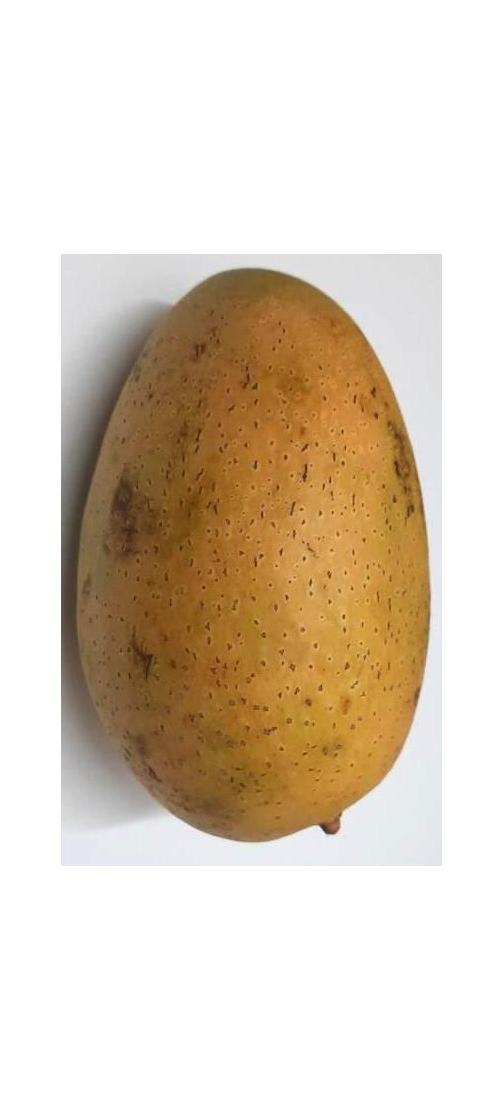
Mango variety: Ashshina Classic